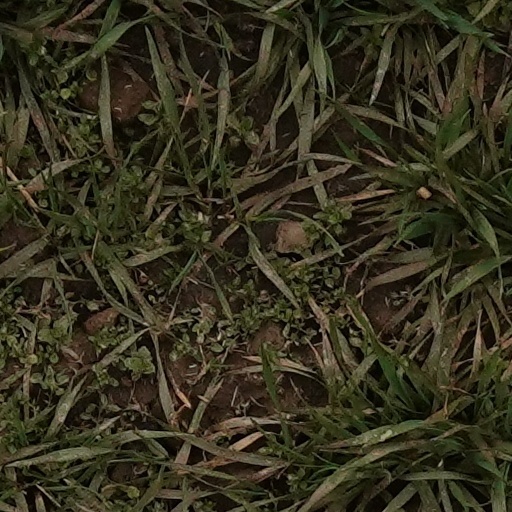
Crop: wheat